Pierre Trudeau

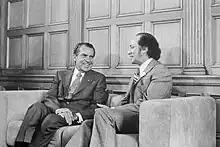
Trudeau in his office in Ottawa with U.S. President Richard Nixon on April 14, 1972

At the end of Canada's centennial year in 1967, Pearson announced his intention to step down, and Trudeau entered the race to succeed him as party leader and Prime Minister. His energetic campaign attracted widespread media attention and mobilized many young people, who saw Trudeau as a symbol of generational change. However, many Liberals still had reservations, given that he had only joined the party in 1965. During the convention, prominent Cabinet Minister Judy LaMarsh was caught on television profanely stating that Trudeau was not a Liberal.